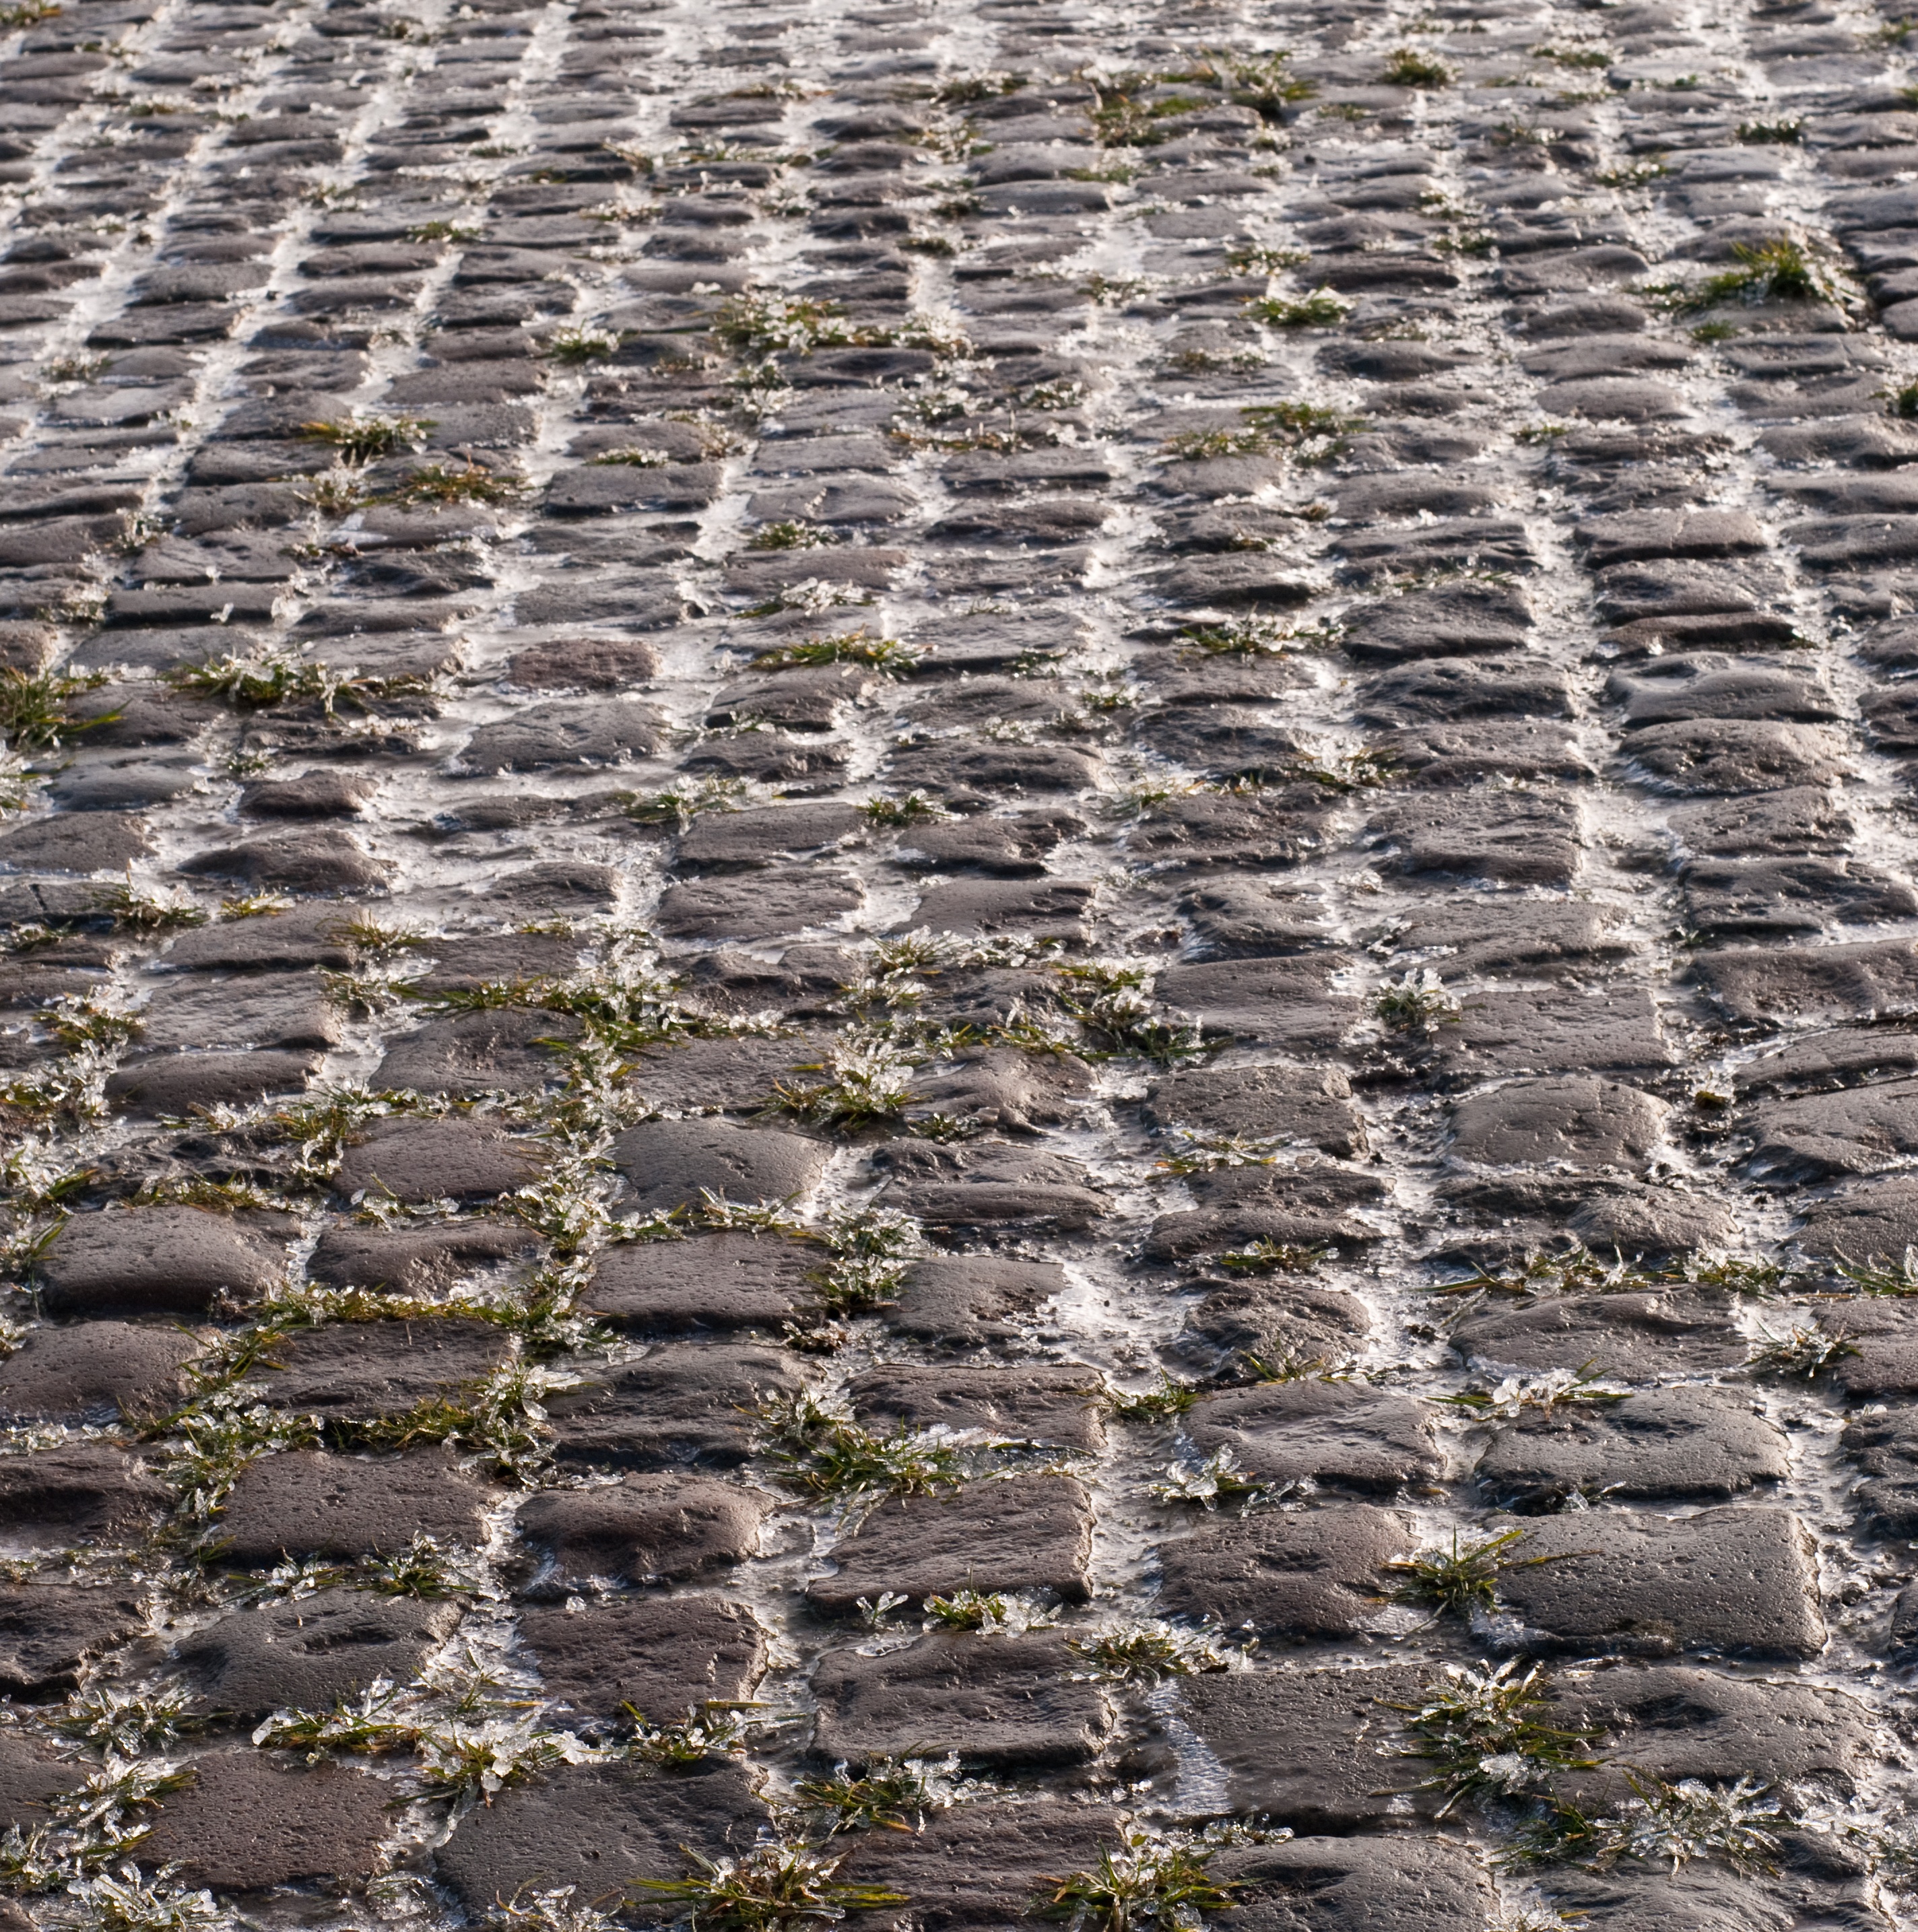
track, road, field, sidewalk, frost, cobblestone, wall, pavement, walkway, ice, soil, agriculture, gel, flooring, road surface, residential area, outdoor structure